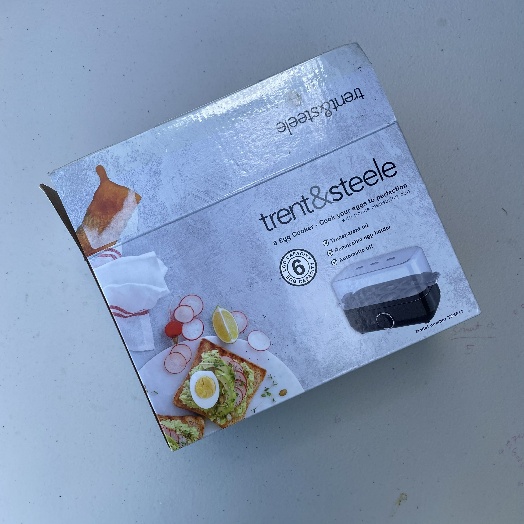
Label: Cardboard